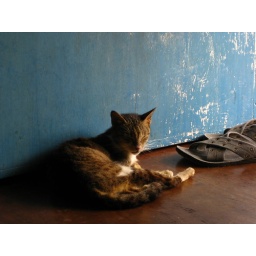
sleeping by the door